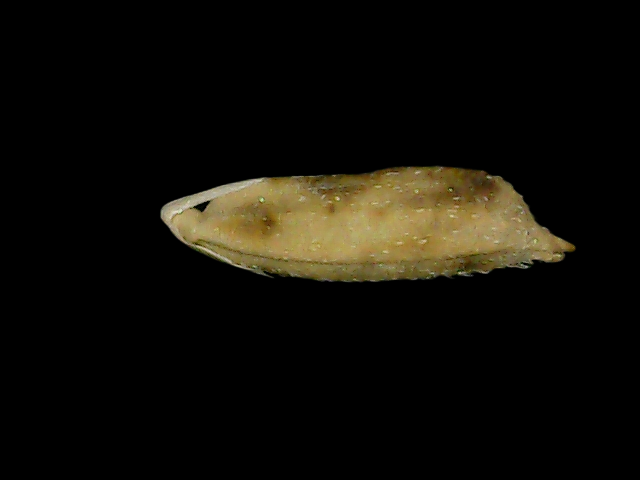
Rice variety: Bd49